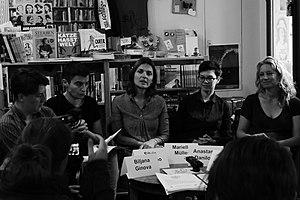
La Conférence lesbienne* européenne est l'une des premières conférences indépendantes lesbiennes en Europe, qui s'est tenue du 5 au 8 octobre 2017 à la Brotfabrik à Vienne, en Autriche.